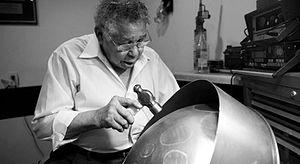
Elliot « Ellie » Mannette, né le 5 novembre 1927 à Sans Souci et mort le 29 août 2018, est un musicien trinidadien spécialiste de steel-drum. Pionnier de cet instrument, il est considéré comme le « père du steel-drum moderne ».